Aircraft carrier

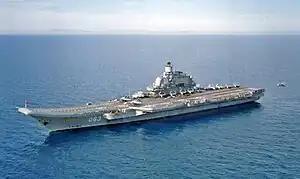

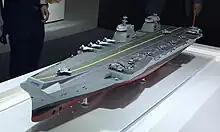
Conceptual model of CVX-class aircraft carrier

Italy plans to replace the now decommissioned aircraft carrier "Giuseppe Garibaldi", as well as one of the landing helicopter docks, with a new amphibious assault ship, to be named . The ship will be significantly larger than her predecessors with a displacement of 38,000 tonnes at full load. "Trieste" is to carry the F-35B Joint Strike Fighter. Meanwhile, "Giuseppe Garibaldi" will be transferred to Italian Space Operation Command for use as a satellite launch platform.